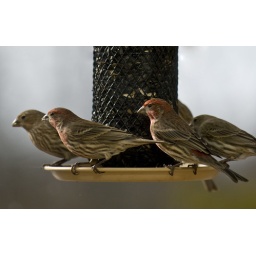
Enjoying the birds (finches) at a feeder we hung by the back window recently-when the squirrels aren't scaring everything away...